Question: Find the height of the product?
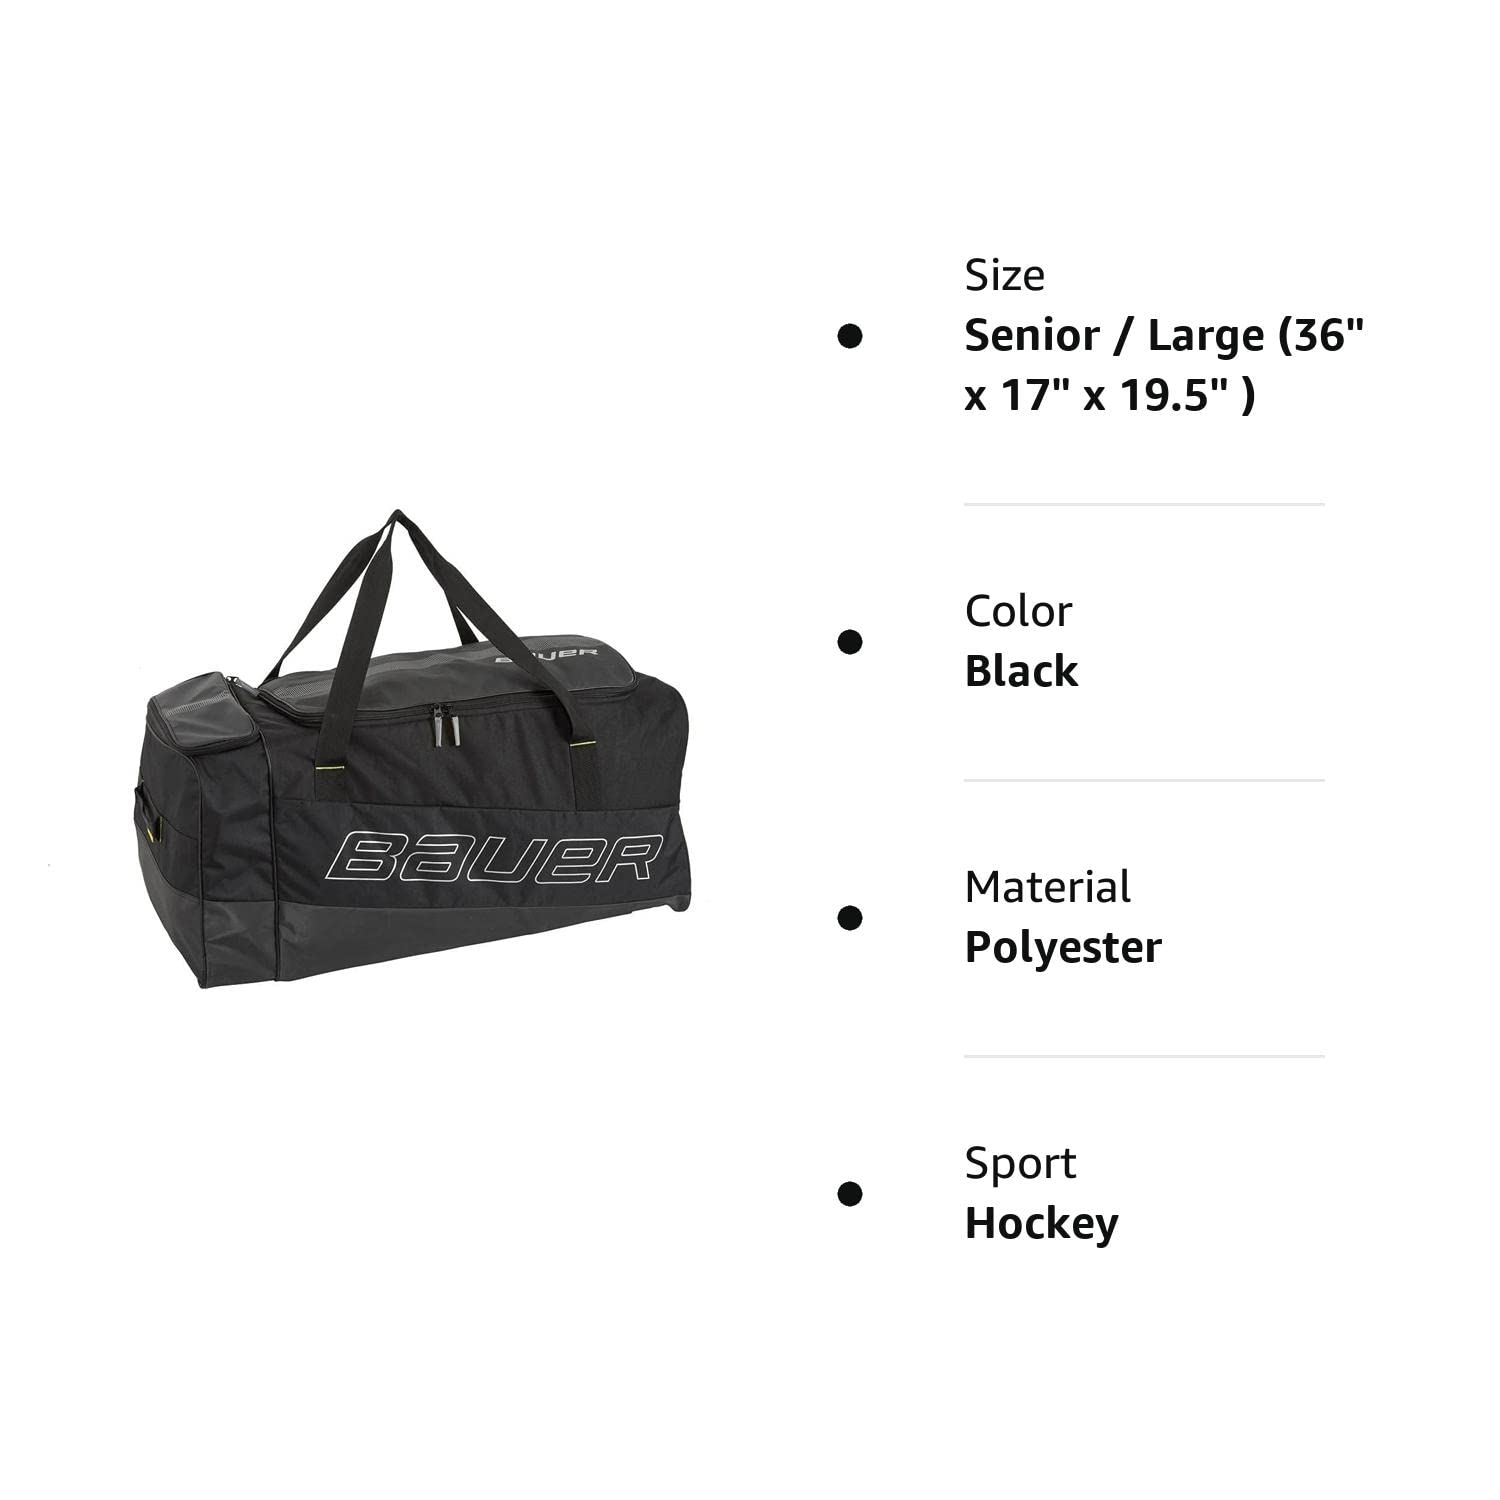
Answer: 17.0 inch